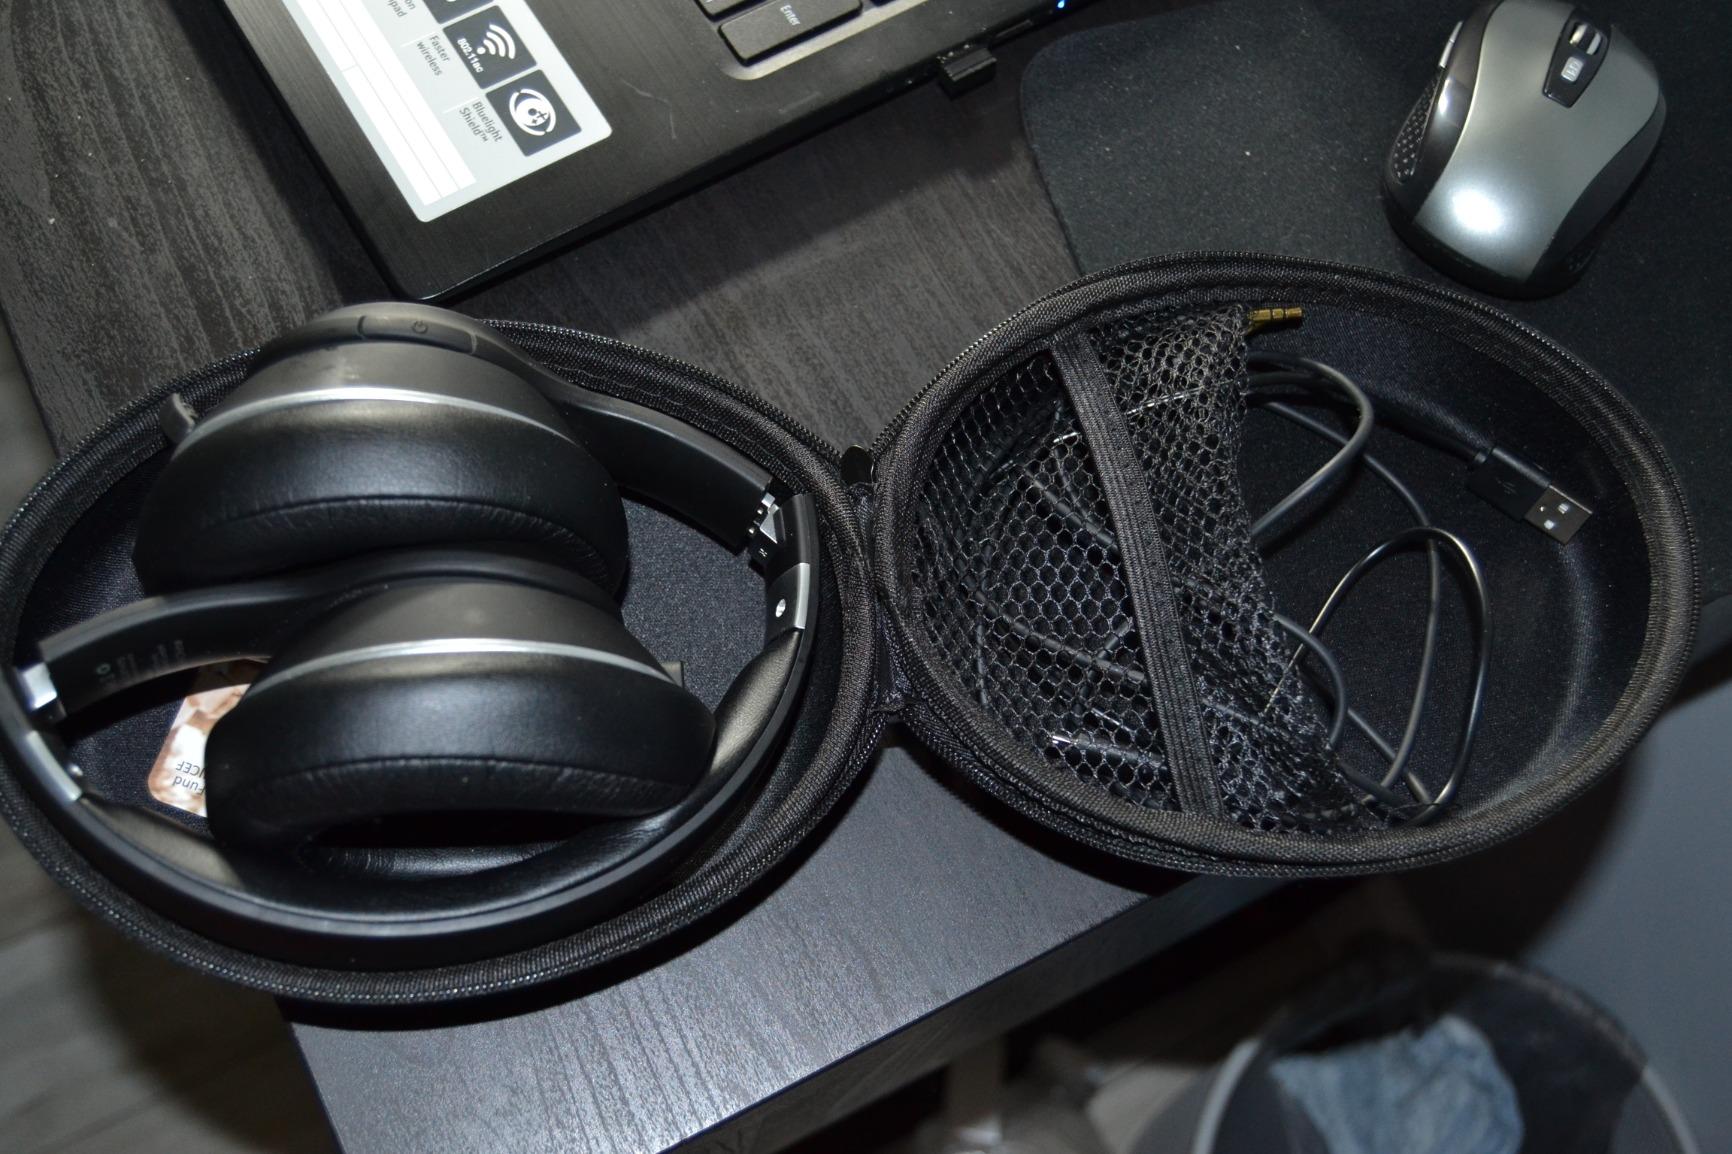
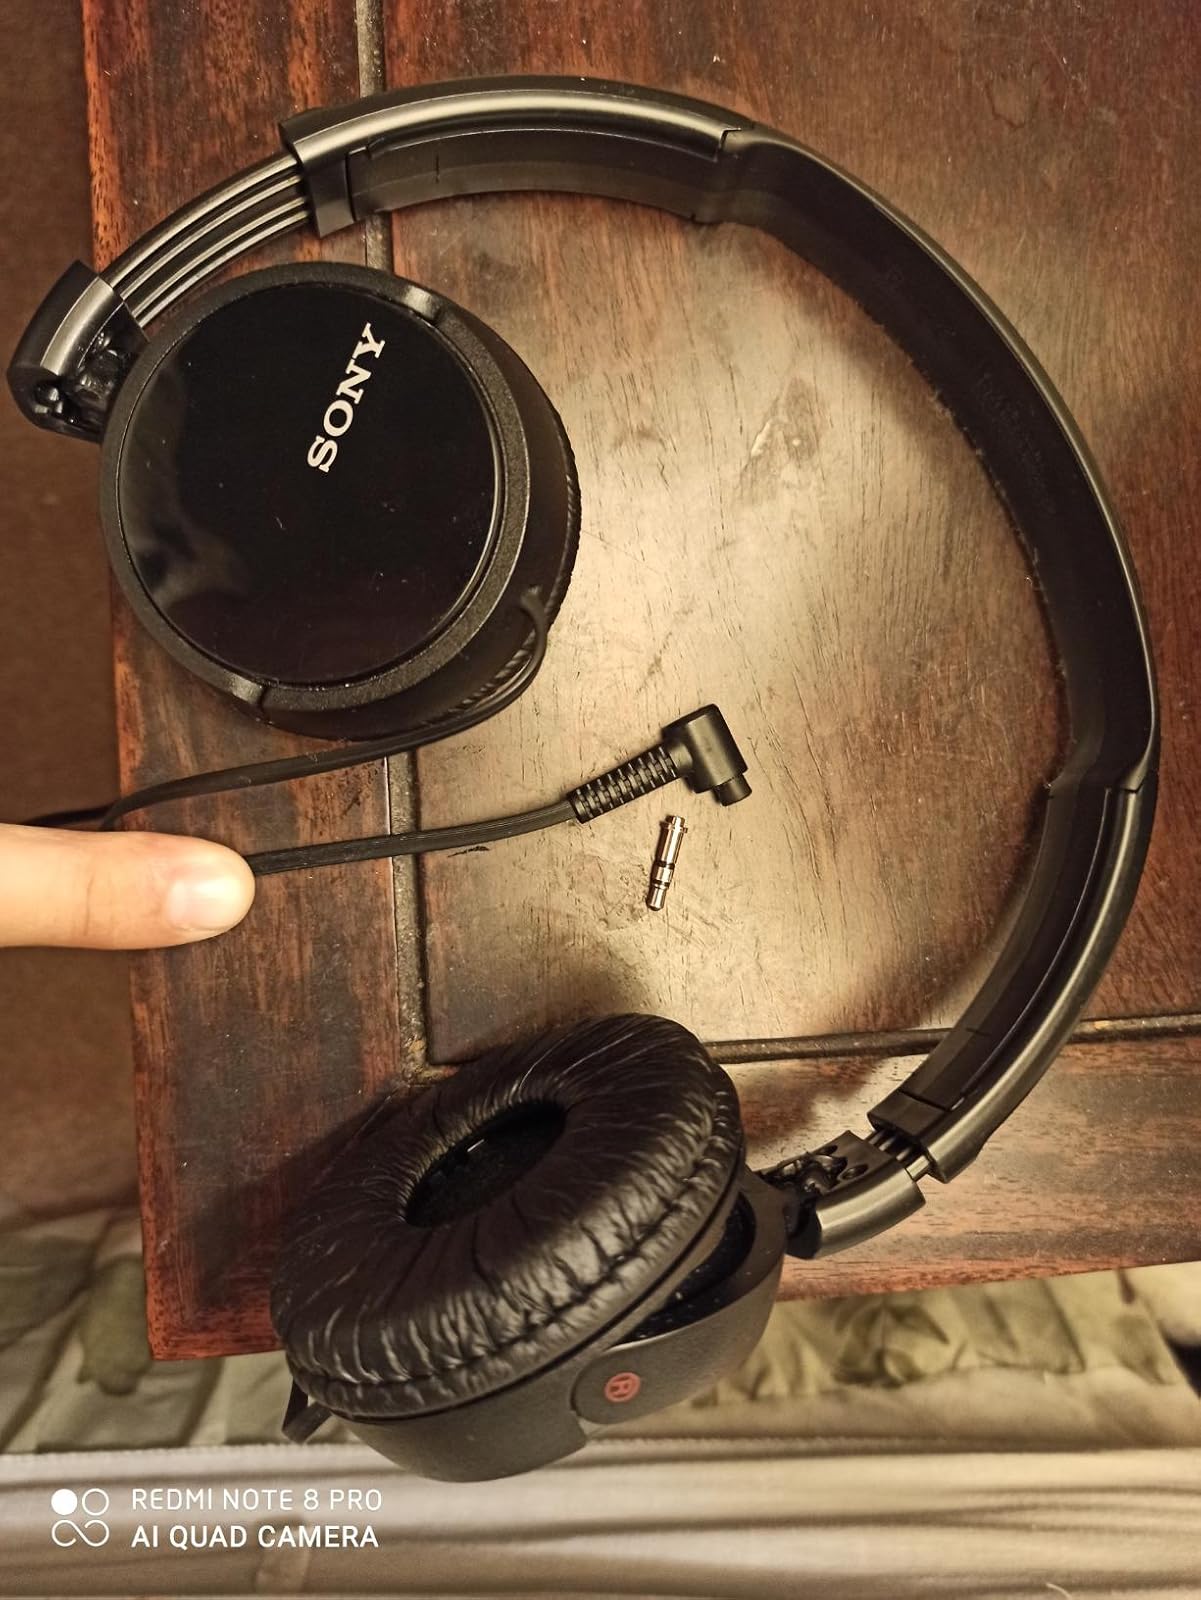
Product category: headphones
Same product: no